Les Loges-en-Josas

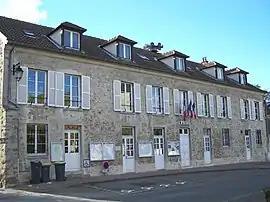
Town hall

Les Loges-en-Josas is a commune in the Yvelines department in the Île-de-France region in north-central France.